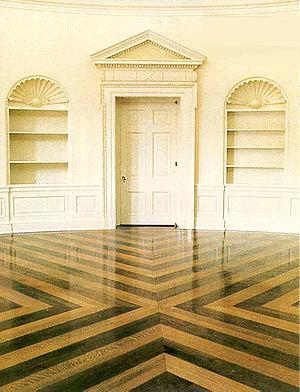
Vue du mur ouest du bureau ovale juste après la pose en 2005 d'un nouveau parquet en noyer et chêne sciés sur quartier.
Le Bureau ovale est le bureau officiel qu'occupe le président des États-Unis dans l'aile Ouest de la Maison-Blanche. Il tire son nom de sa forme elliptique.